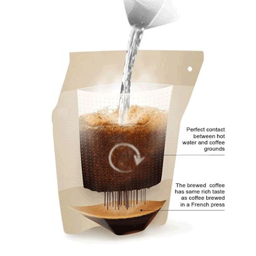
brew rich coffee from a bag , even if you are traveling or outdoors .